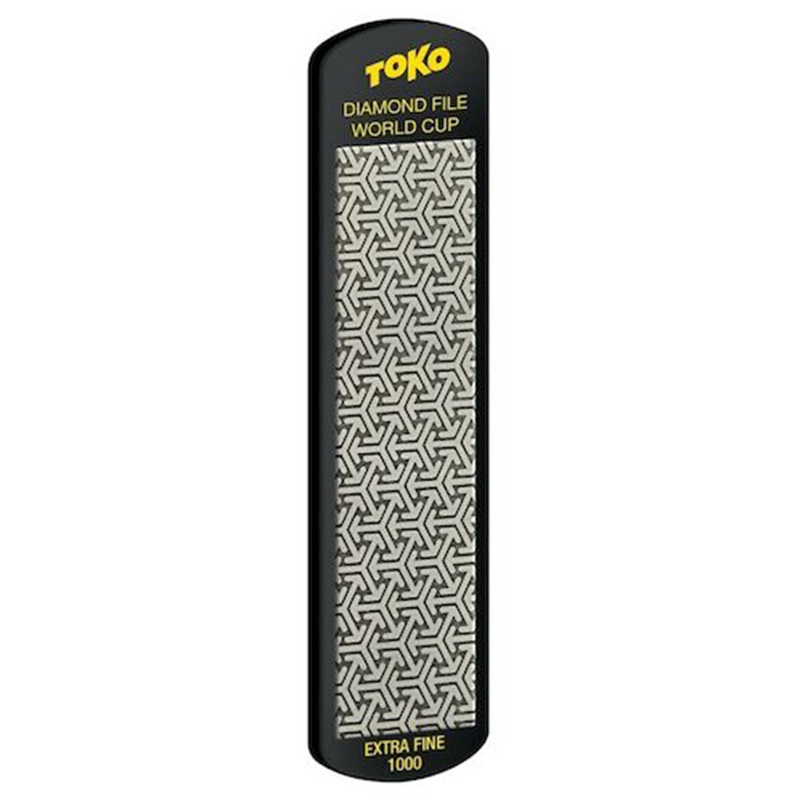
Toko Ski Edge Tuning Diamond File - World Cup: X Fine
The Toko DMT World Cup Extra Fine Diamond File is a professional quality diamond file used for tuning ski and snowboard edges. For best results use a file guide to set or match your bevel angles. These files are great for deburring, sharpening, and polishing your ski edges. File available in 4 different grits: Coarse, Medium, Fine, and Extra Fine. Extra fine edge file 1000 grit
Brand: Toko
Category: Sporting Goods > Outdoor Recreation > Winter Sports & Activities > Skiing & Snowboarding > Ski & Snowboard Tuning Tools > Ski & Snowboard Edge Tuners